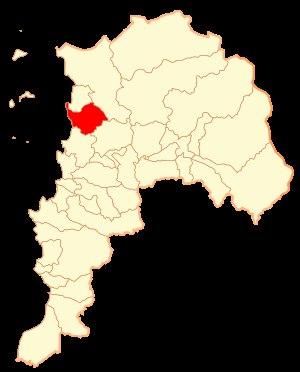
Zapallar est une commune du Chili de la province de Petorca, elle-même située dans la région de Valparaiso.